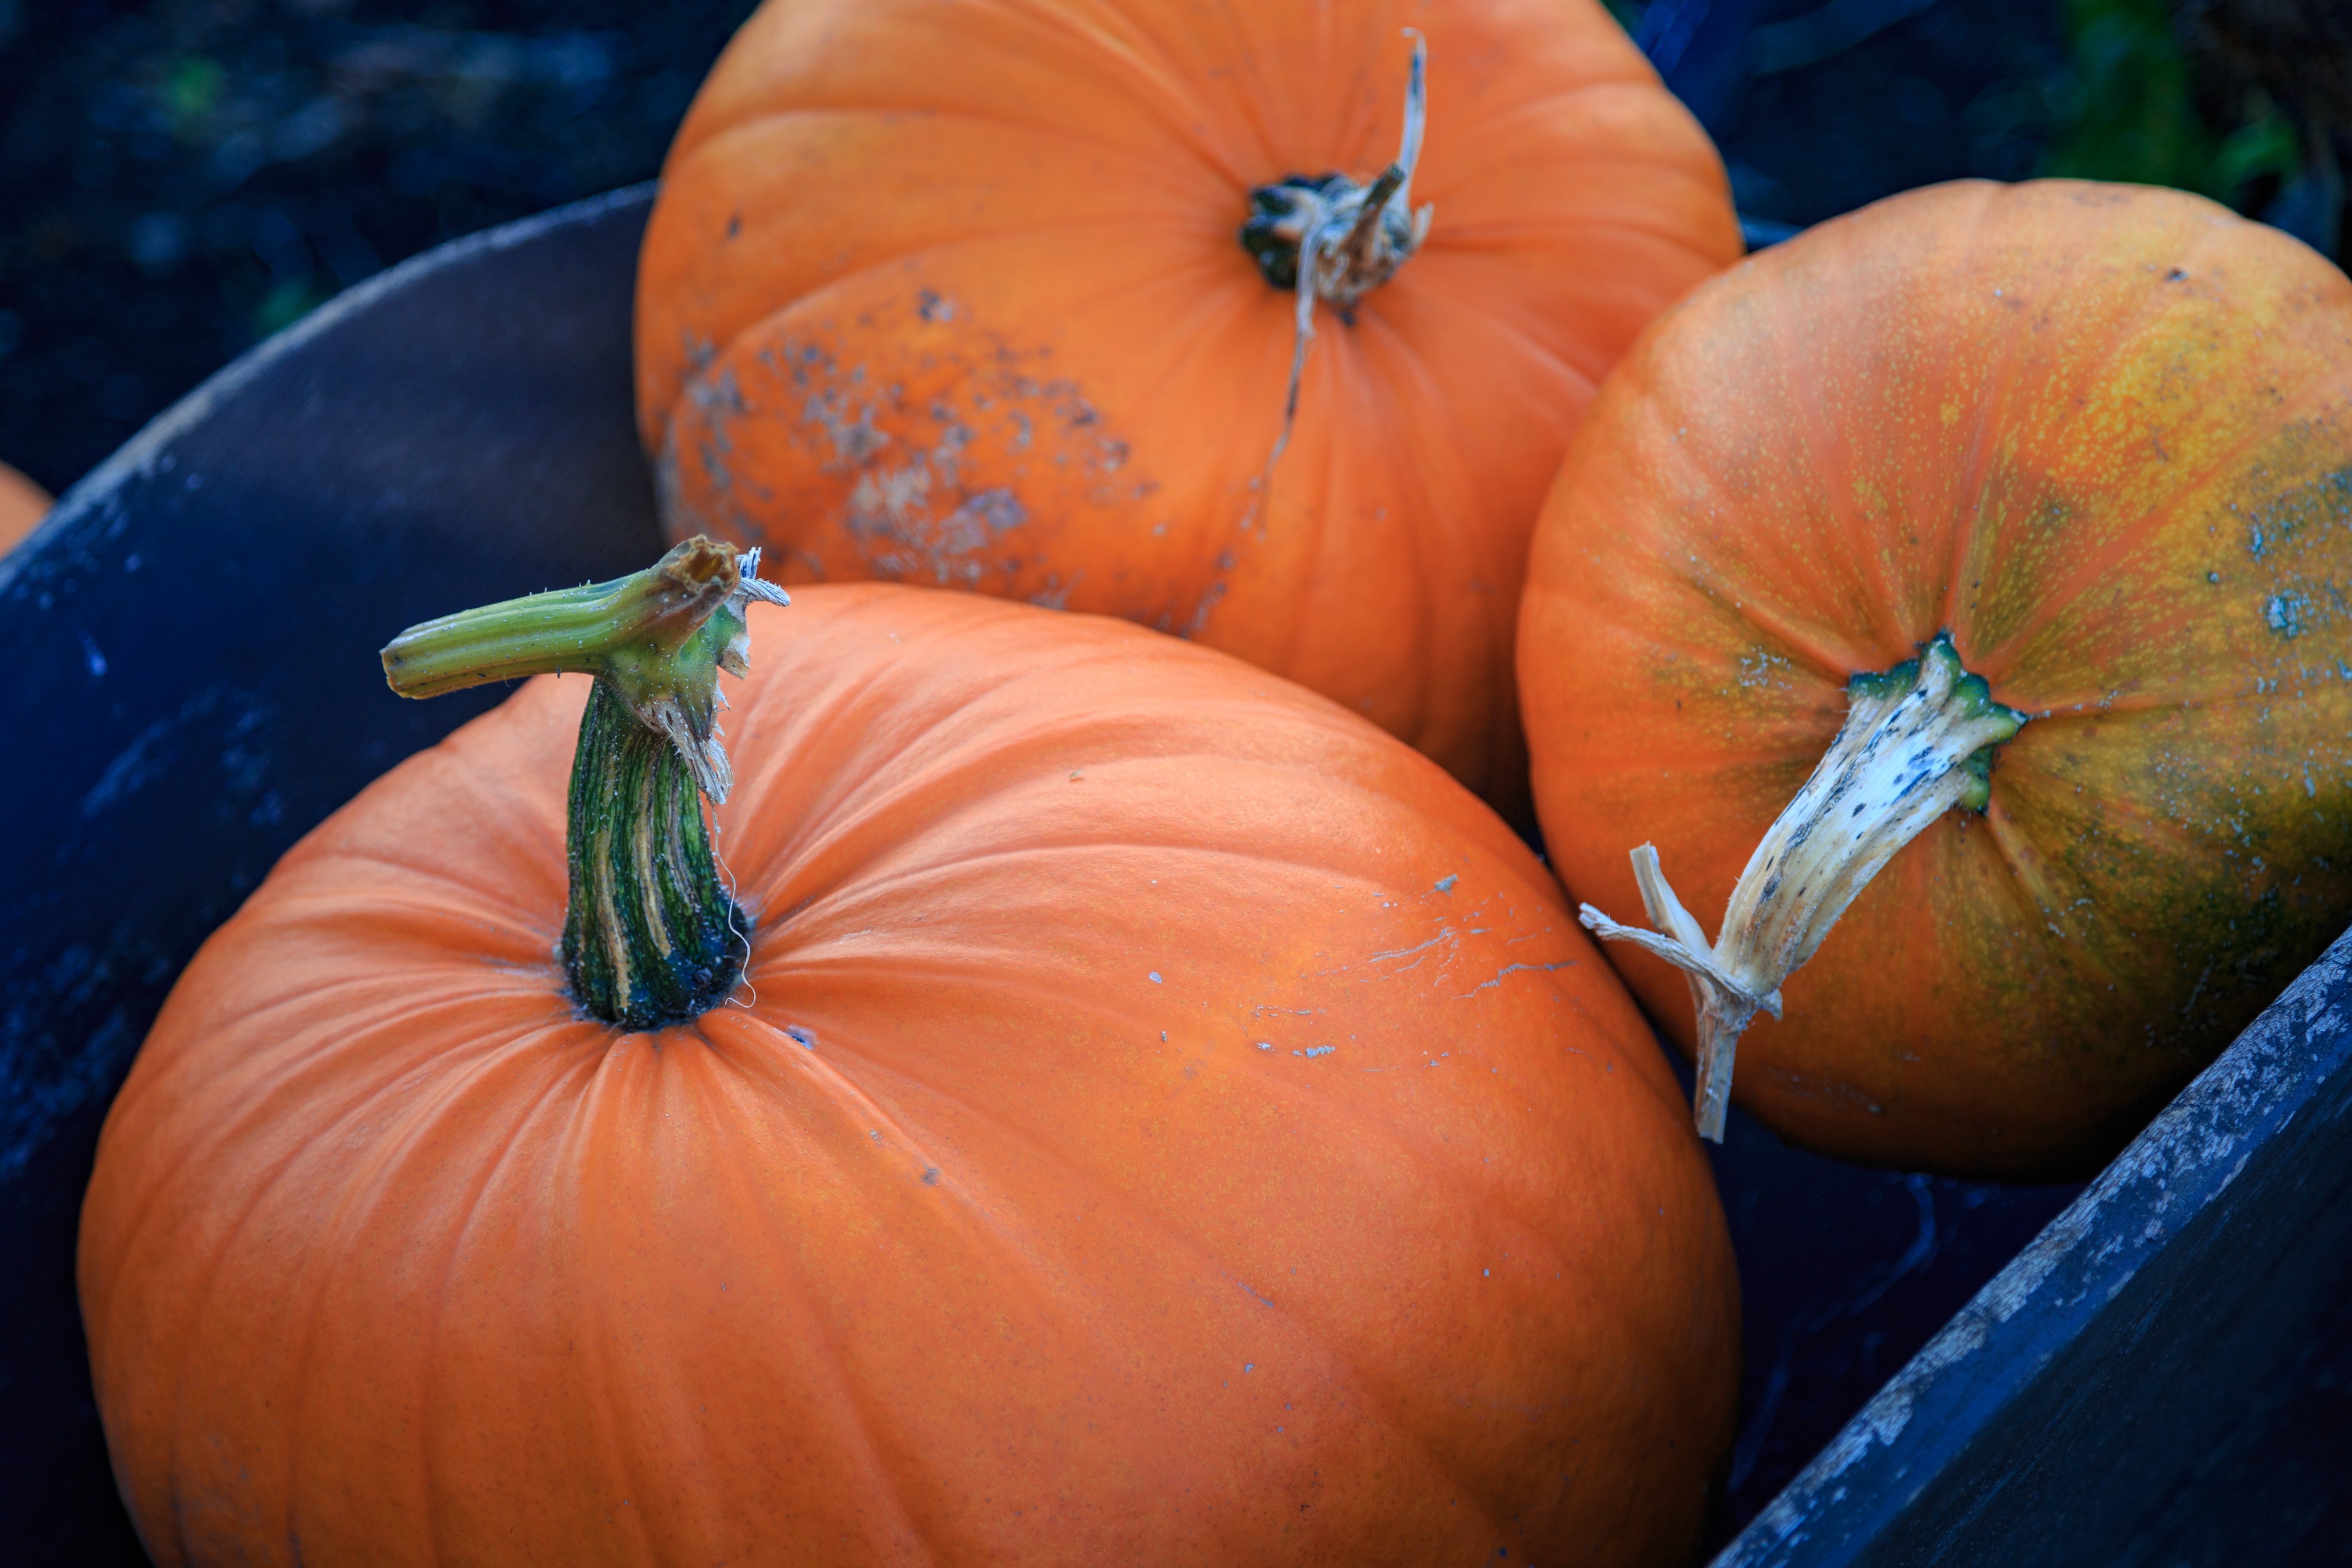
plant, food, produce, vegetable, pumpkin, gourd, calabaza, cucurbita, flowering plant, winter squash, land plant